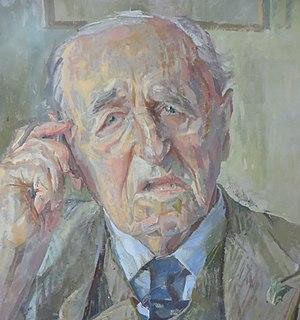
George Cawkwell est un historien et érudit néo-zélandais.